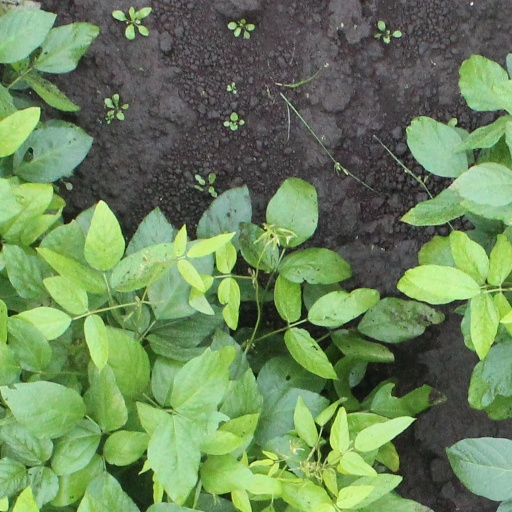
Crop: soybean